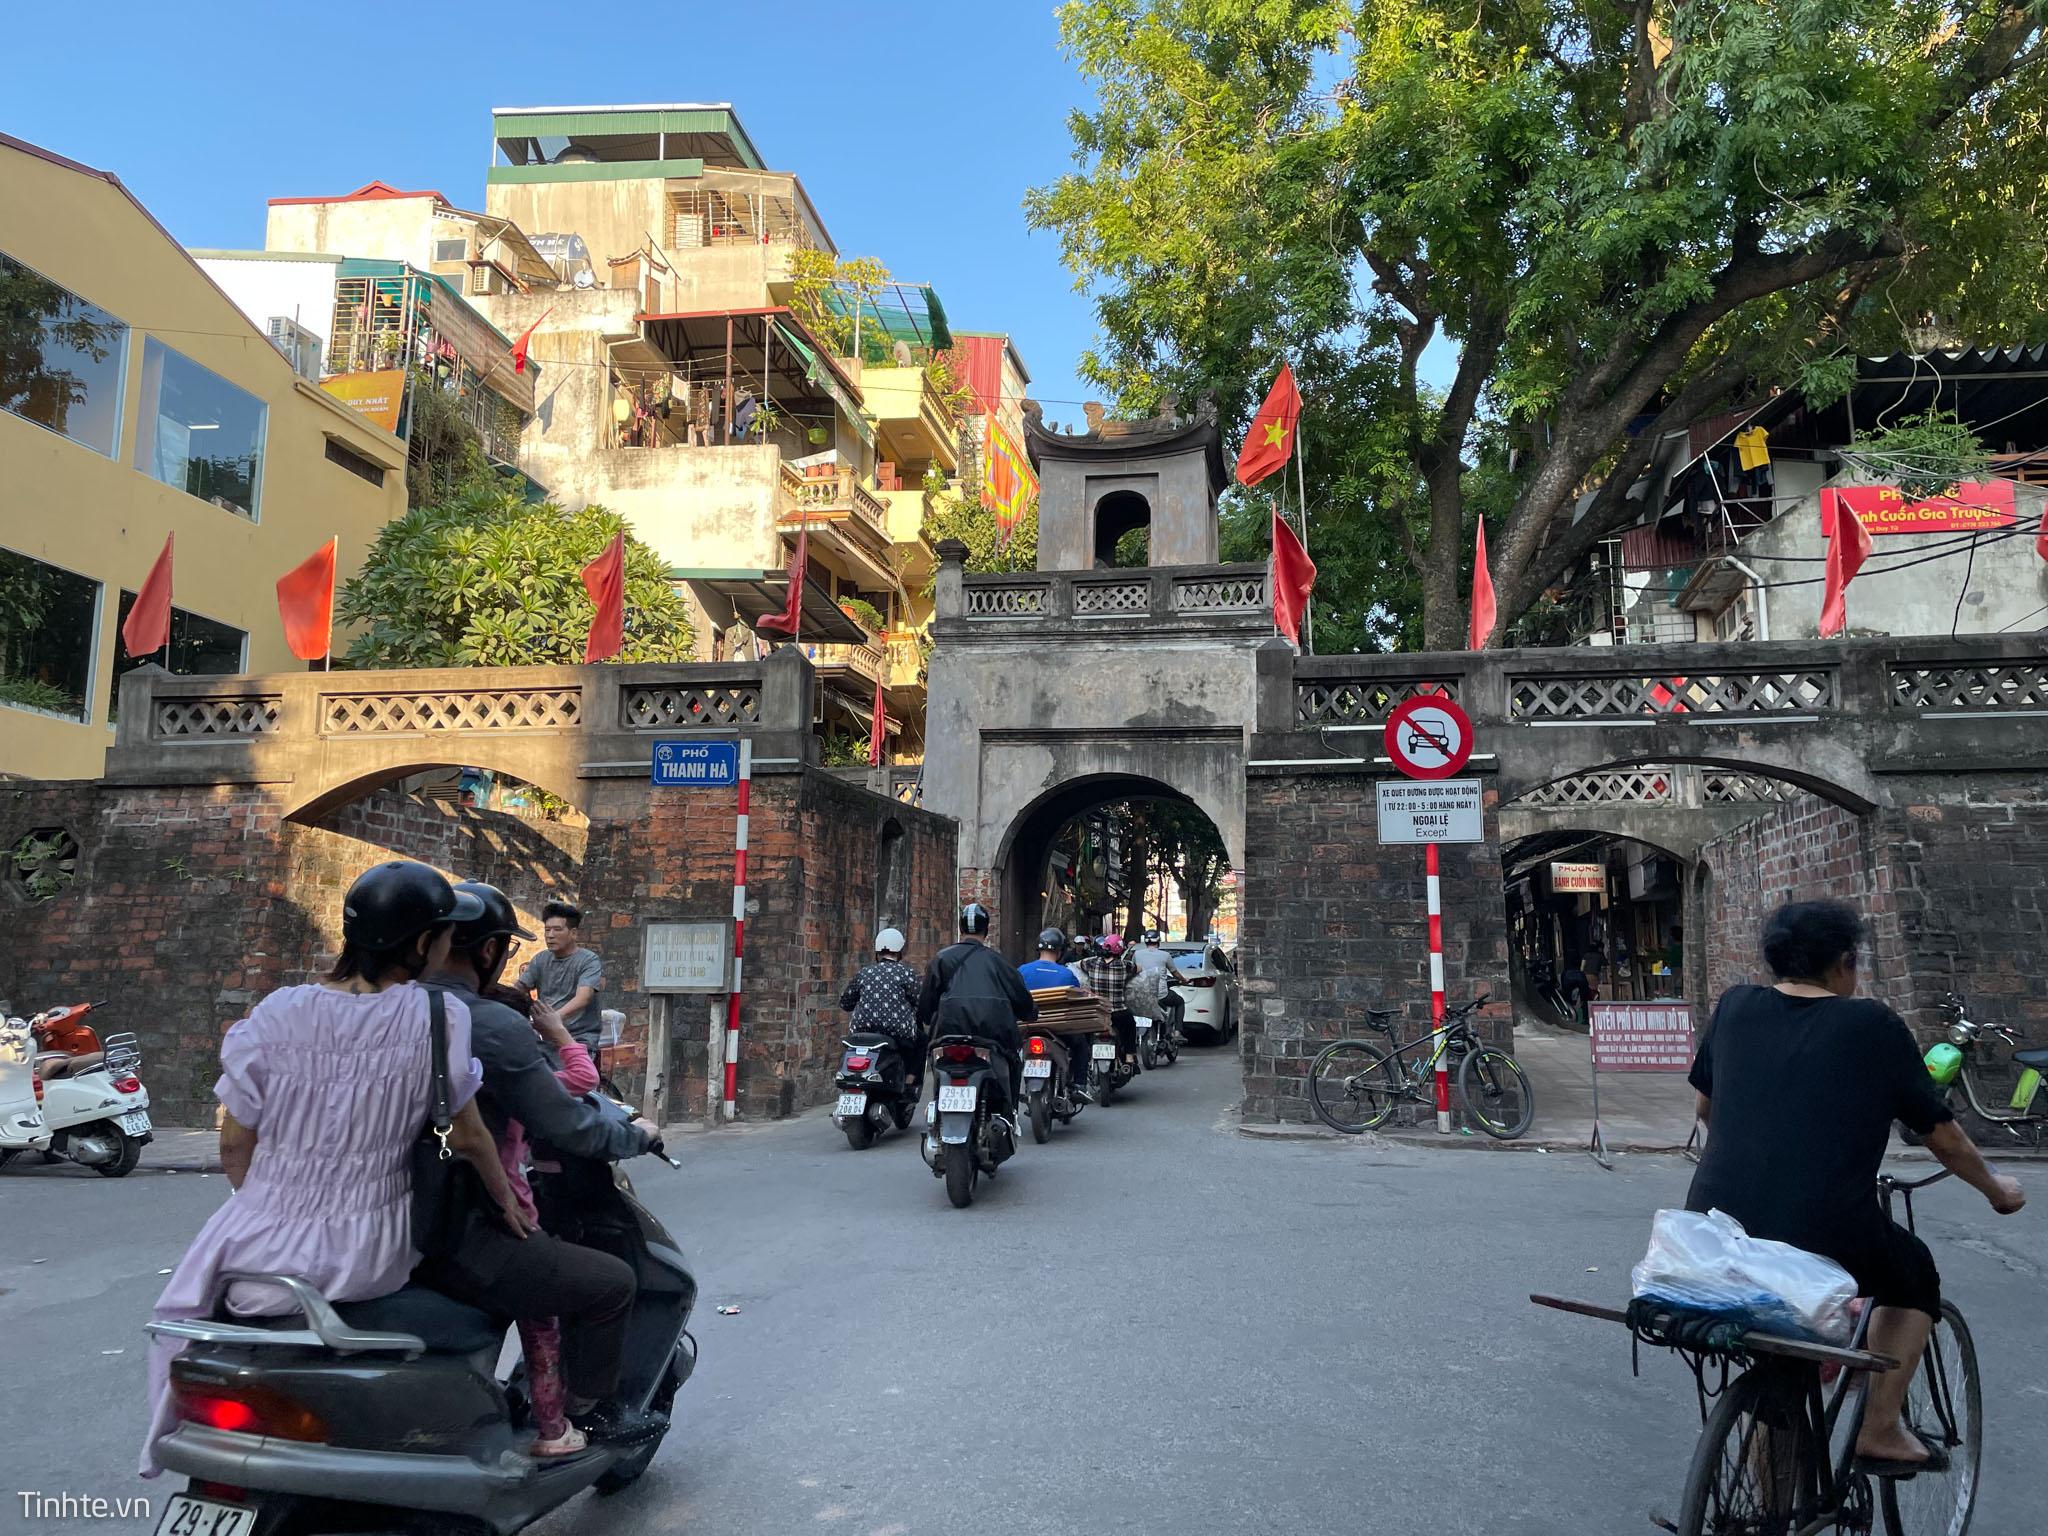
có một cái cổng thành xuất hiện ở trên con đường